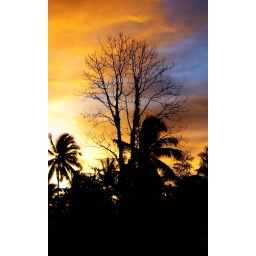
with the sky in sunset and a tree without leaves...